Niger

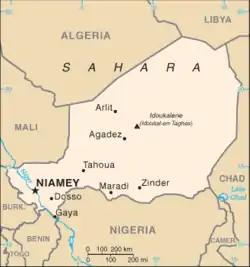
A map of Niger

After winning the election in November 1999, President Tandja Mamadou was sworn into office on 22 December 1999 as the first president of the Fifth Republic. Mamadou brought about administrative and economic reforms that had been halted due to the military coups since the Third Republic, and helped peacefully resolve a decades-long boundary dispute with Benin. In August 2002, unrest within military camps occurred in Niamey, Diffa, and Nguigmi, and the government was able to restore order within days. On 24 July 2004, municipal elections were held to elect local representatives, previously appointed by the government. These elections were followed by presidential elections, in which Mamadou was re-elected for a second term, thus becoming the first president of the republic to win consecutive elections without being deposed by military coups. The legislative and executive configuration remained somewhat similar to that of the first term of the president: Hama Amadou was reappointed as prime minister and Mahamane Ousmane, the head of the CDS party, was re-elected as the president of the National Assembly (parliament) by his peers.